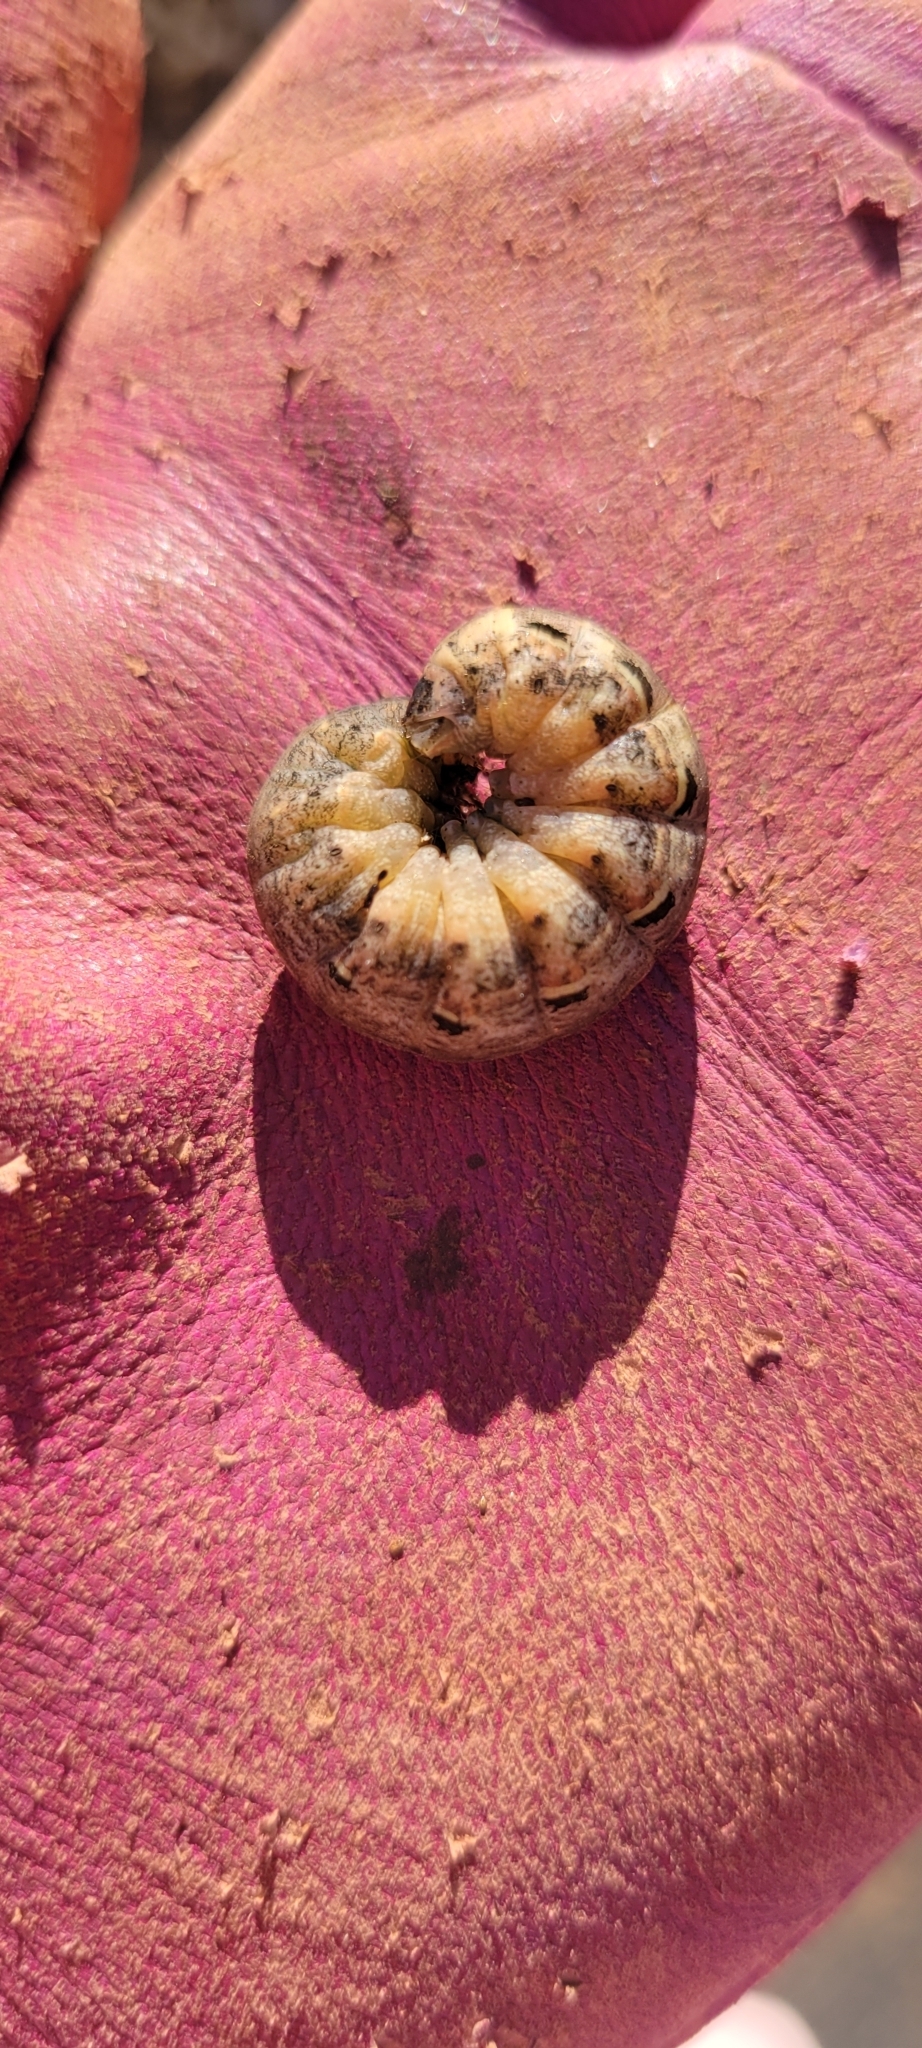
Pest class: cutworms